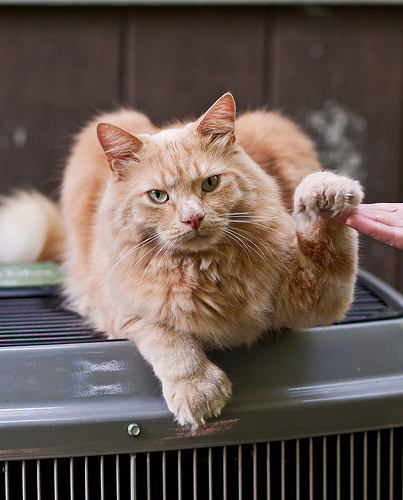
Animal: cat
Breed: Maine Coon